Blue supergiant

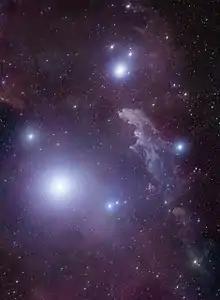
Rigel and the IC 2118 nebula which it illuminates.

It was once believed that blue supergiants originated from a "feeding" with the interstellar medium when stars passed through interstellar dust clouds, although the current consensus is that blue supergiants are evolved high-mass stars, a natural consequence of stellar evolution, larger and more luminous than main-sequence stars. O-type and early B-type stars with initial masses around evolve away from the main sequence in just a few million years as their hydrogen is consumed and heavy elements (with atomic numbers of 26 (Fe) and less) start to appear near the surface of the star. These stars usually become blue supergiants, although it is possible that some of them (particularly the more massive ones) evolve directly to Wolf–Rayet stars. Expansion into the supergiant stage occurs when hydrogen in the core of the star is depleted and hydrogen shell burning starts, but it may also be caused as heavy elements are dredged up to the surface by convection and mass loss due to radiation pressure increases.